Sport in South America

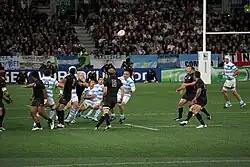
Argentina facing England at the 2011 Rugby World Cup

Rugby union is becoming popular in South America, following the recent successes of Argentina in recent Rugby World Cup competitions (3rd place in 2007 and 4th place in 2015). The popularity of the game has spread across the continent.